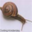
Label: snail